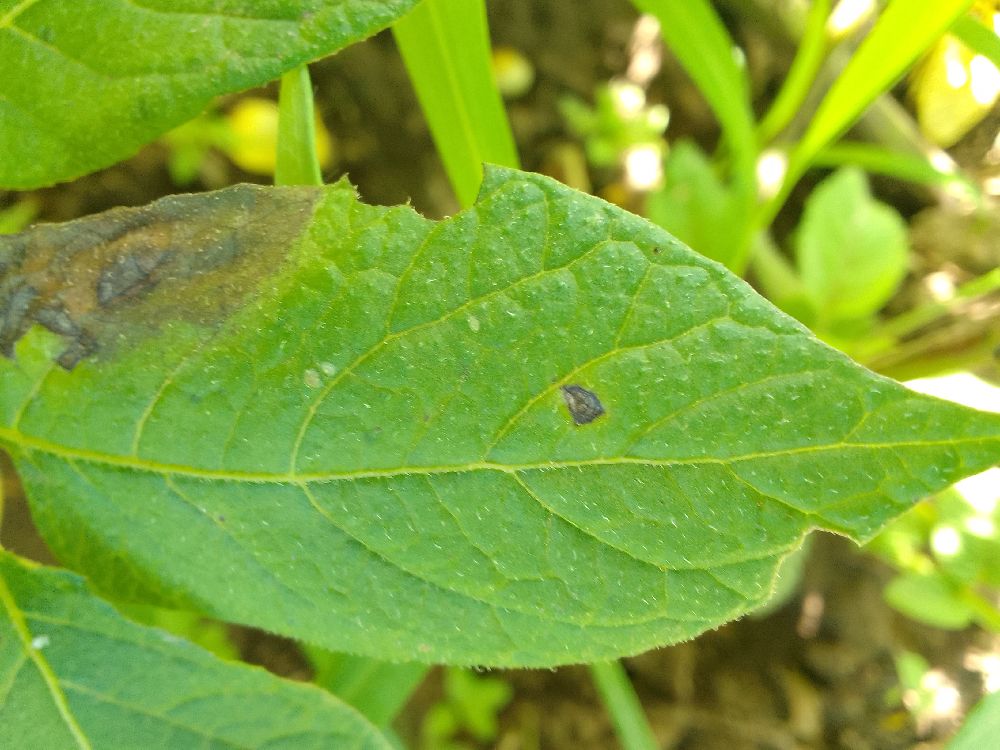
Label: Late blight